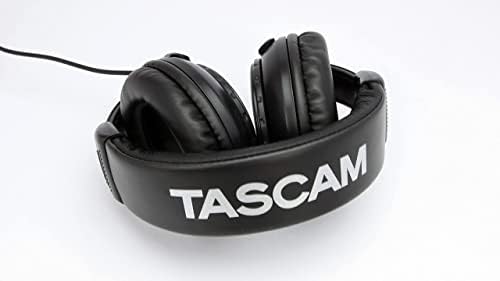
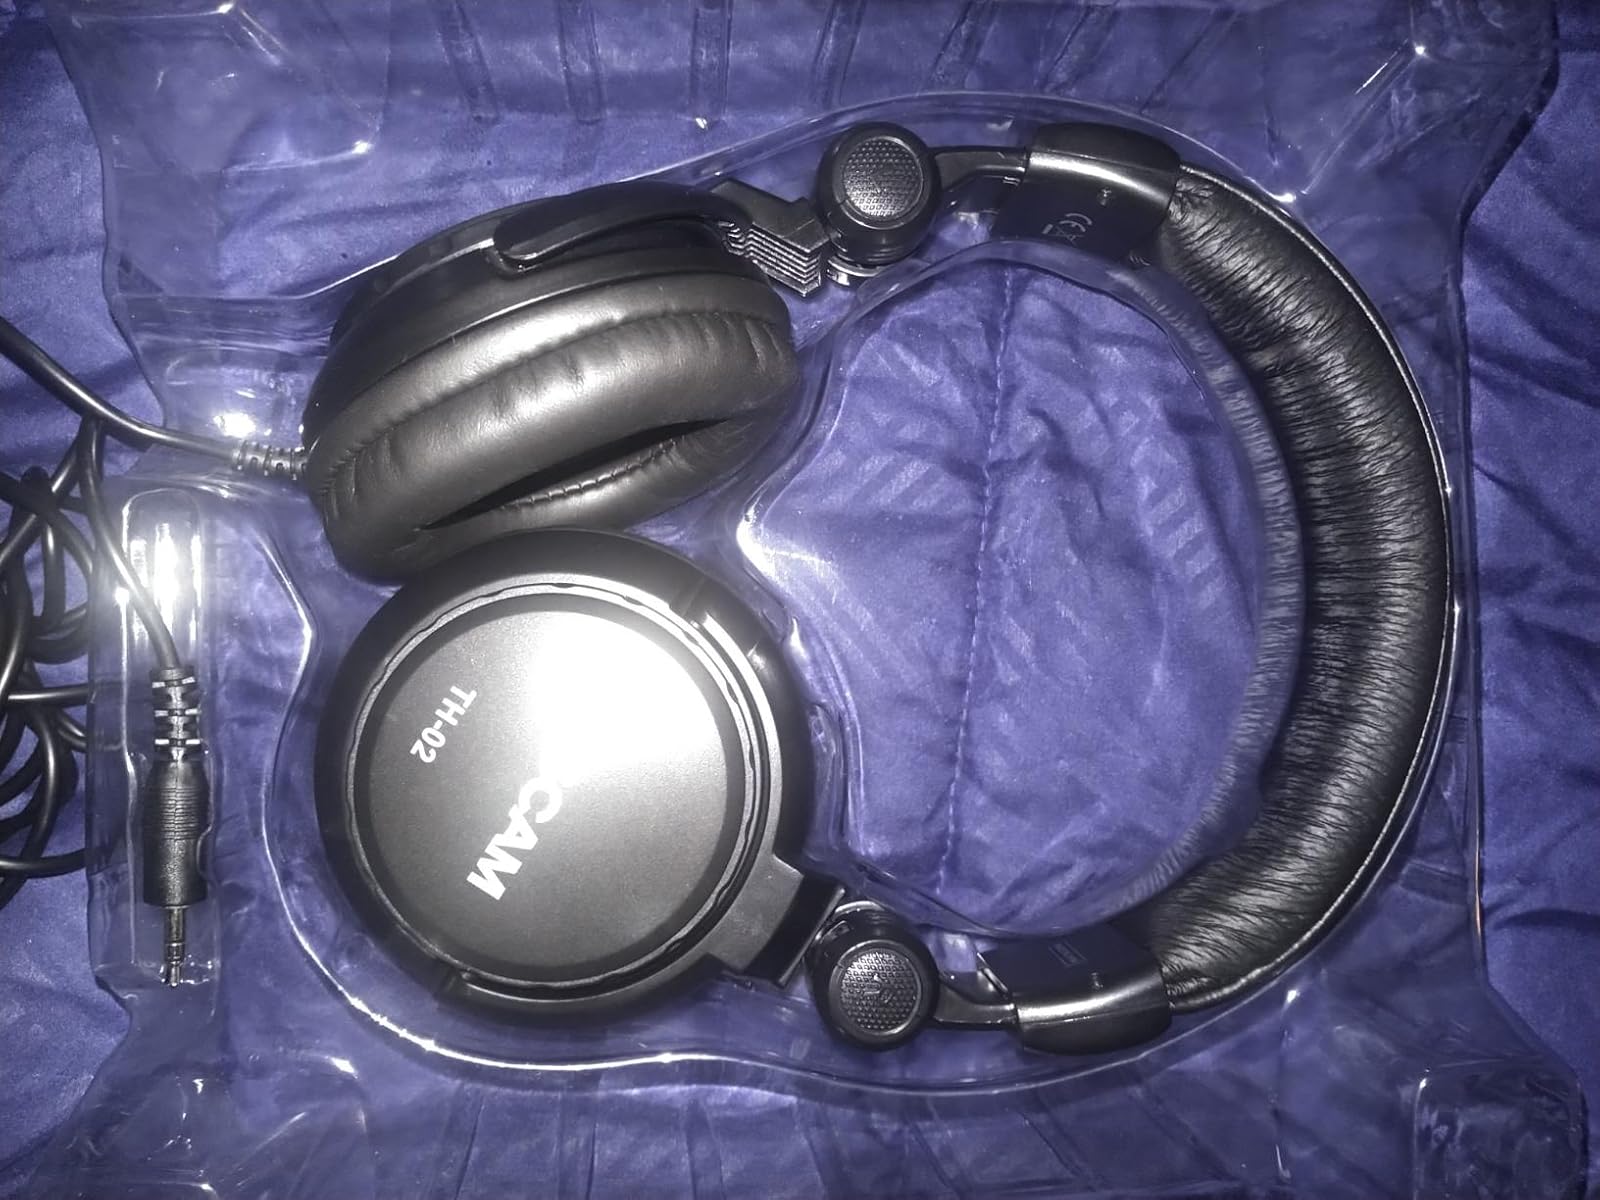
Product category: headphones
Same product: yes